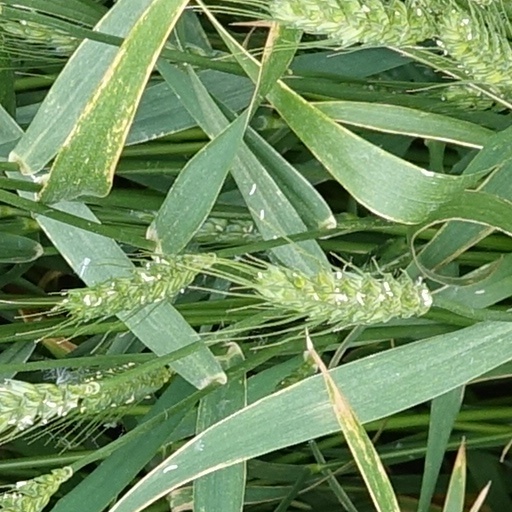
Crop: wheat